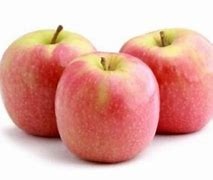
Label: apple